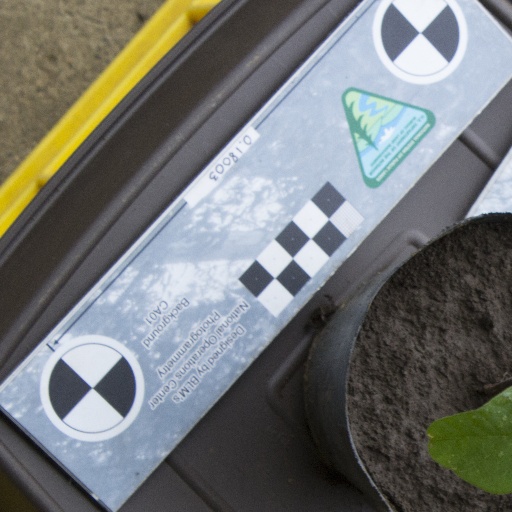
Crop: soybean